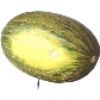
Label: melon_piel_de_sapo